Archosaur

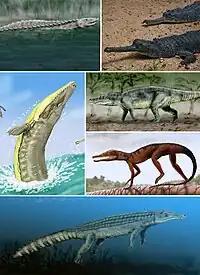
Examples of pseudosuchians. Clockwise from top-left: "Longosuchus meadei" (an aetosaur), "Gavialis gangeticus" (a crocodilian), "Saurosuchus galilei" (a loricatan), "Pedeticosaurus leviseuri" (a sphenosuchian), "Chenanisuchus lateroculi" (a dyrosaurid), and "Dakosaurus maximus" (a thalattosuchian).

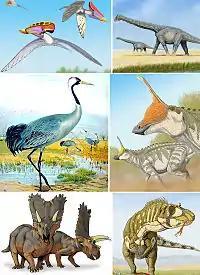
Examples of avemetatarsalians. Clockwise from top-left: "Tupuxuara leonardi" (a pterosaur), "Alamosaurus sanjuanensis", (a sauropod), "Tsintaosaurus spinorhinus" (an ornithopod), "Daspletosaurus torosus" (a tyrannosaurid), "Pentaceratops sternbergii" (a ceratopsian), and "Grus grus" (a neornithian).

Since the 1970s, scientists have classified archosaurs mainly on the basis of their ankles. The earliest archosaurs had "primitive mesotarsal" ankles: the astragalus and calcaneum were fixed to the tibia and fibula by sutures and the joint bent about the contact between these bones and the foot.